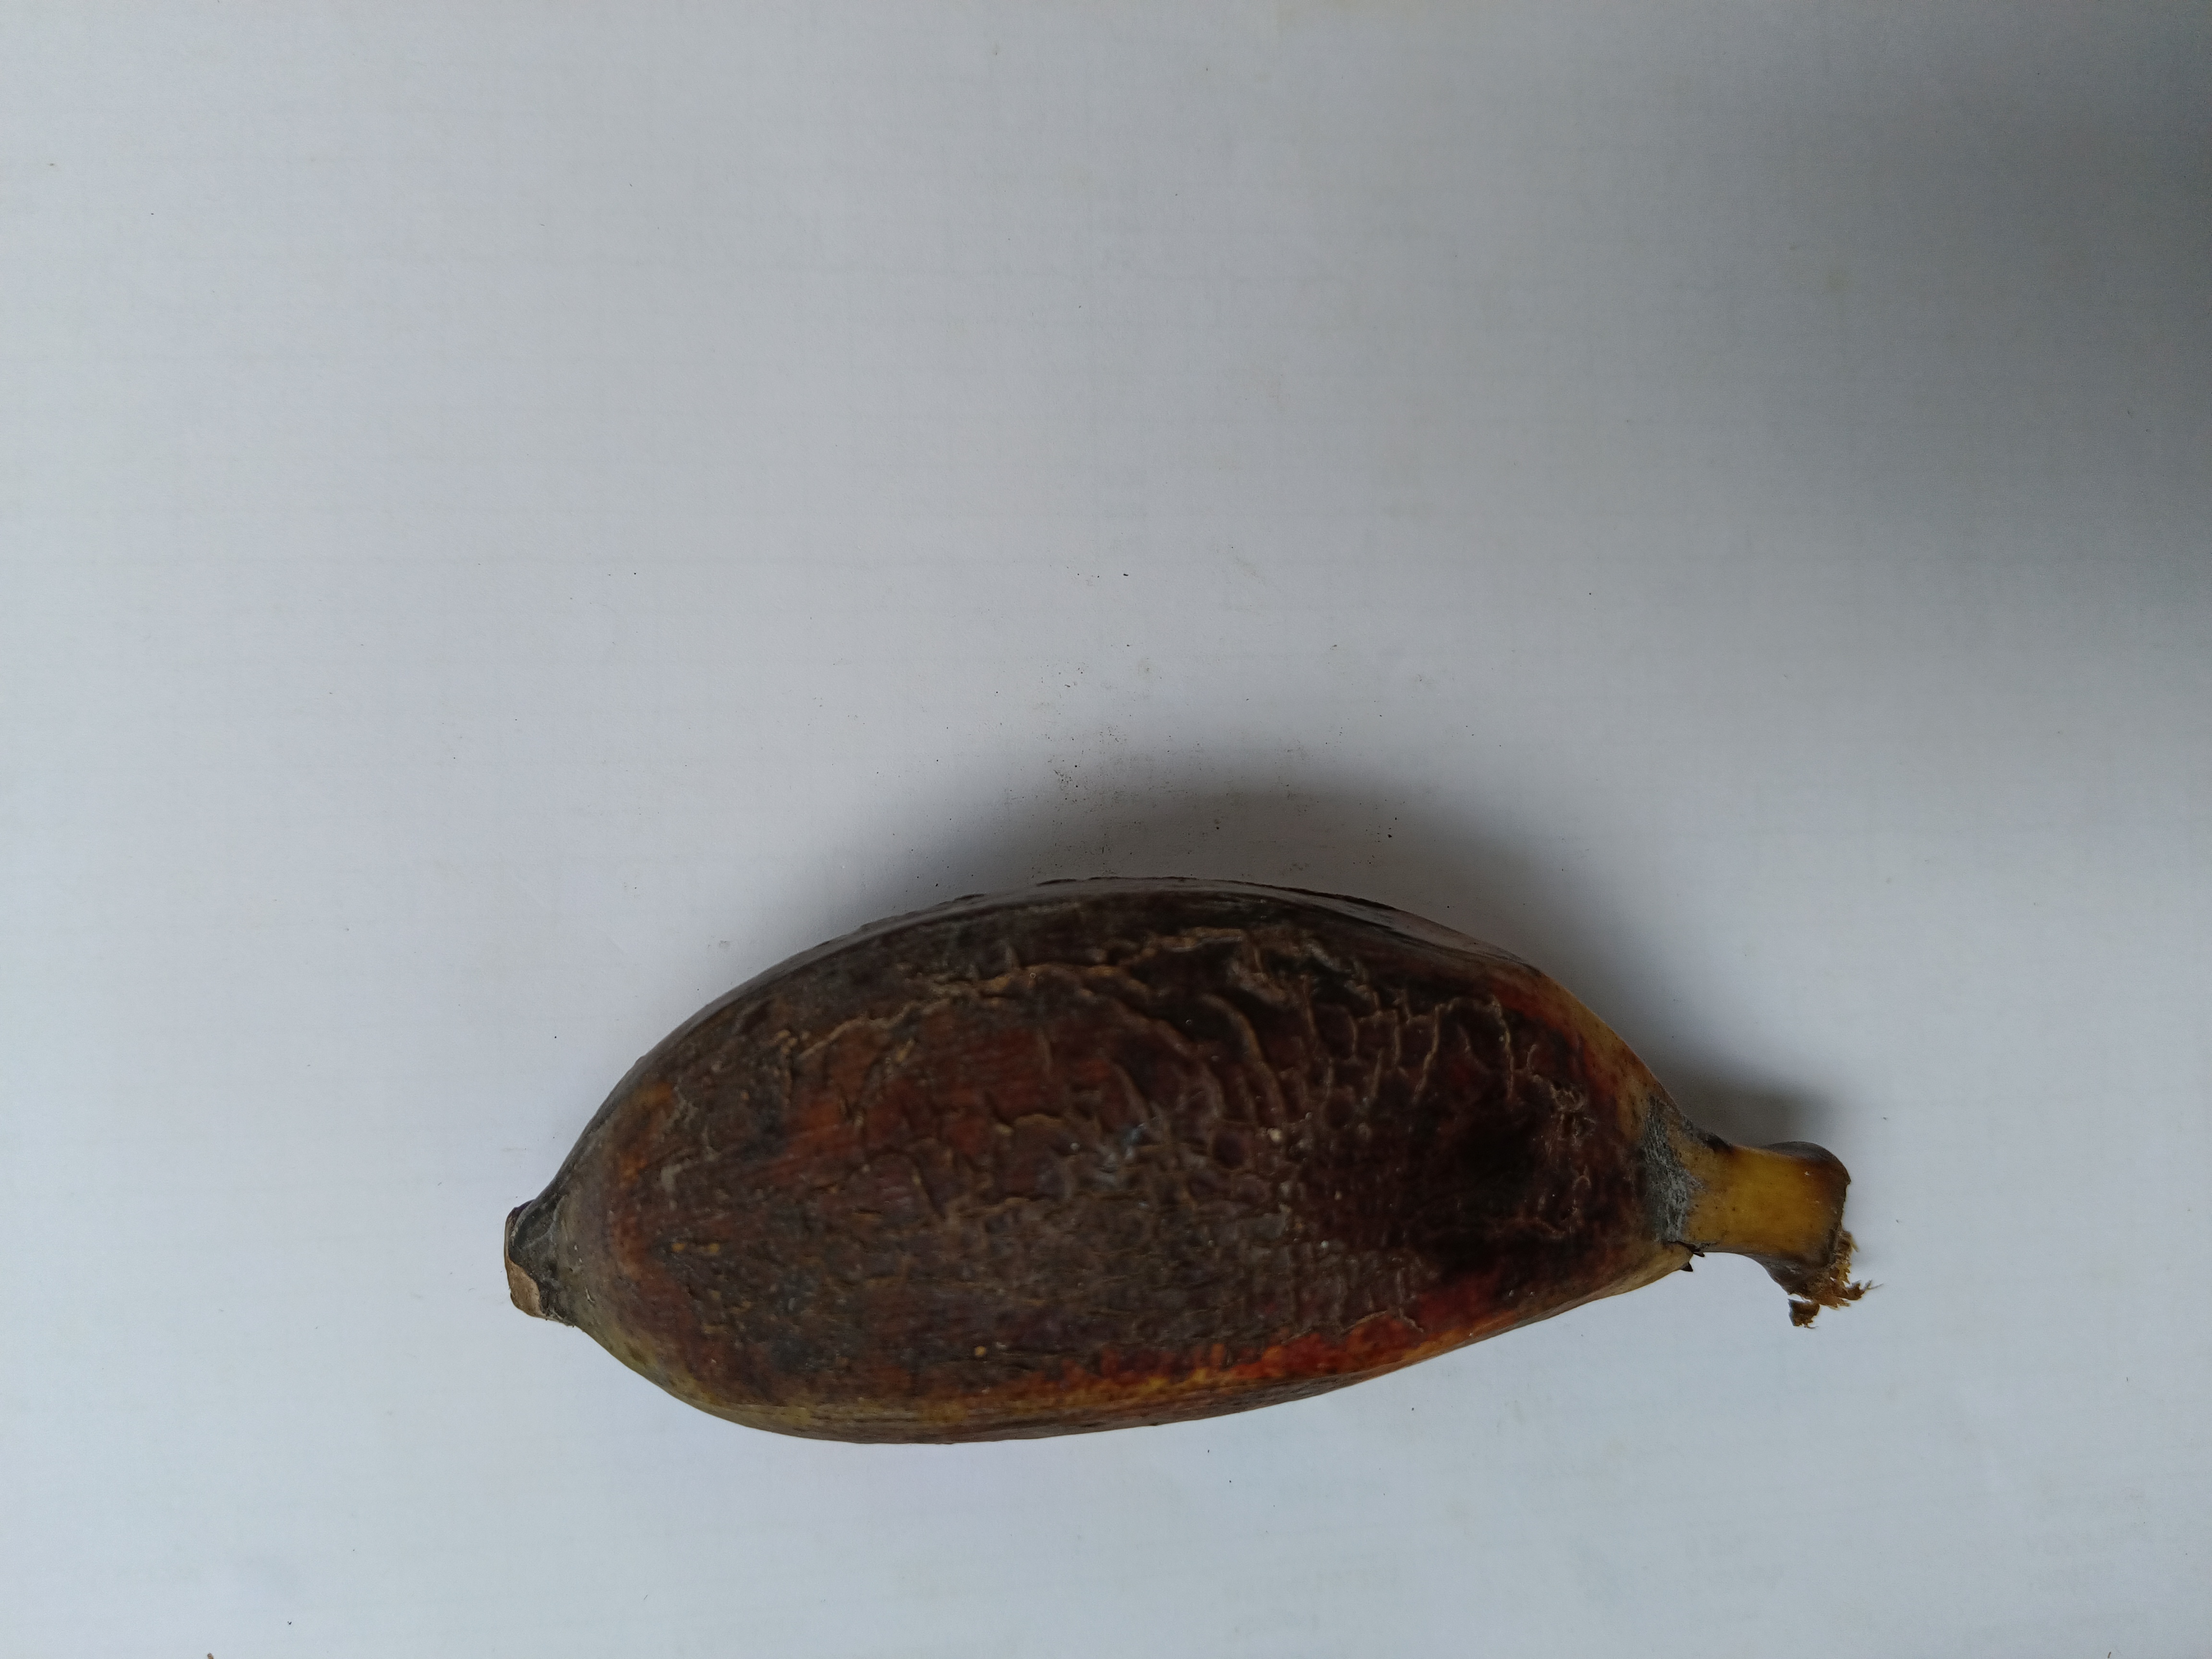
Banana variety: Bichi